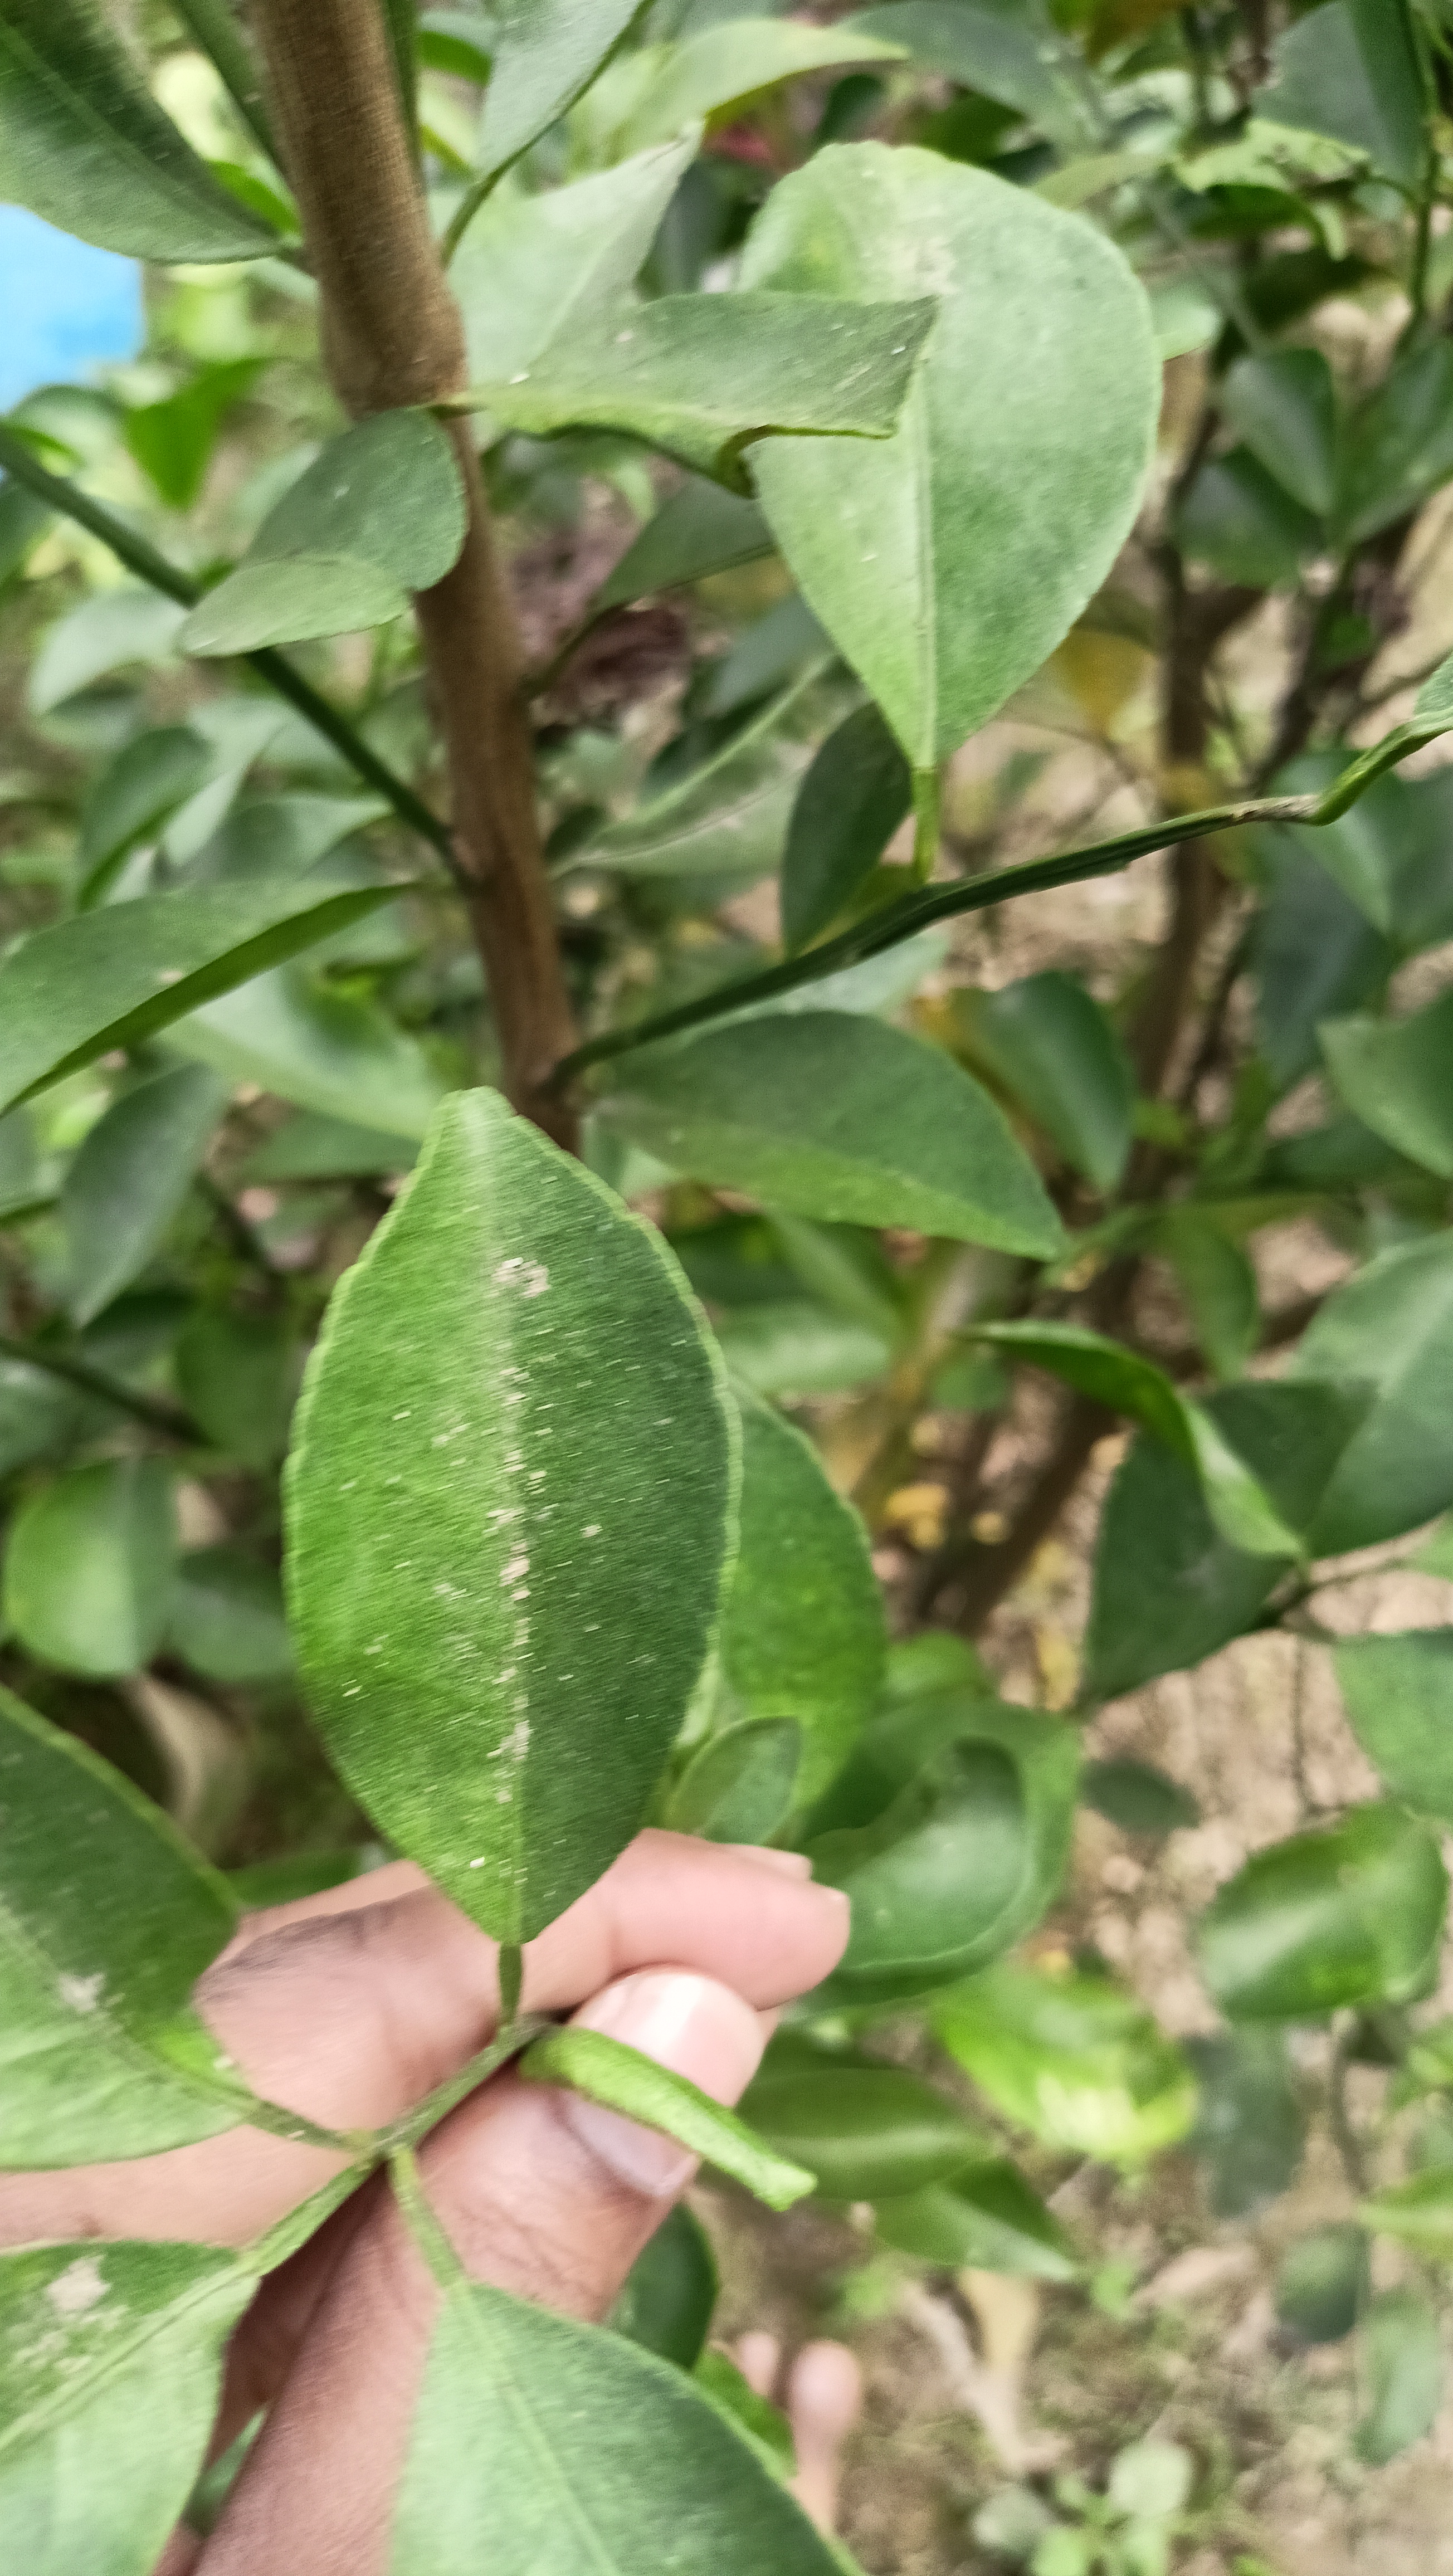
Mandarin leaf variety: China Mishti